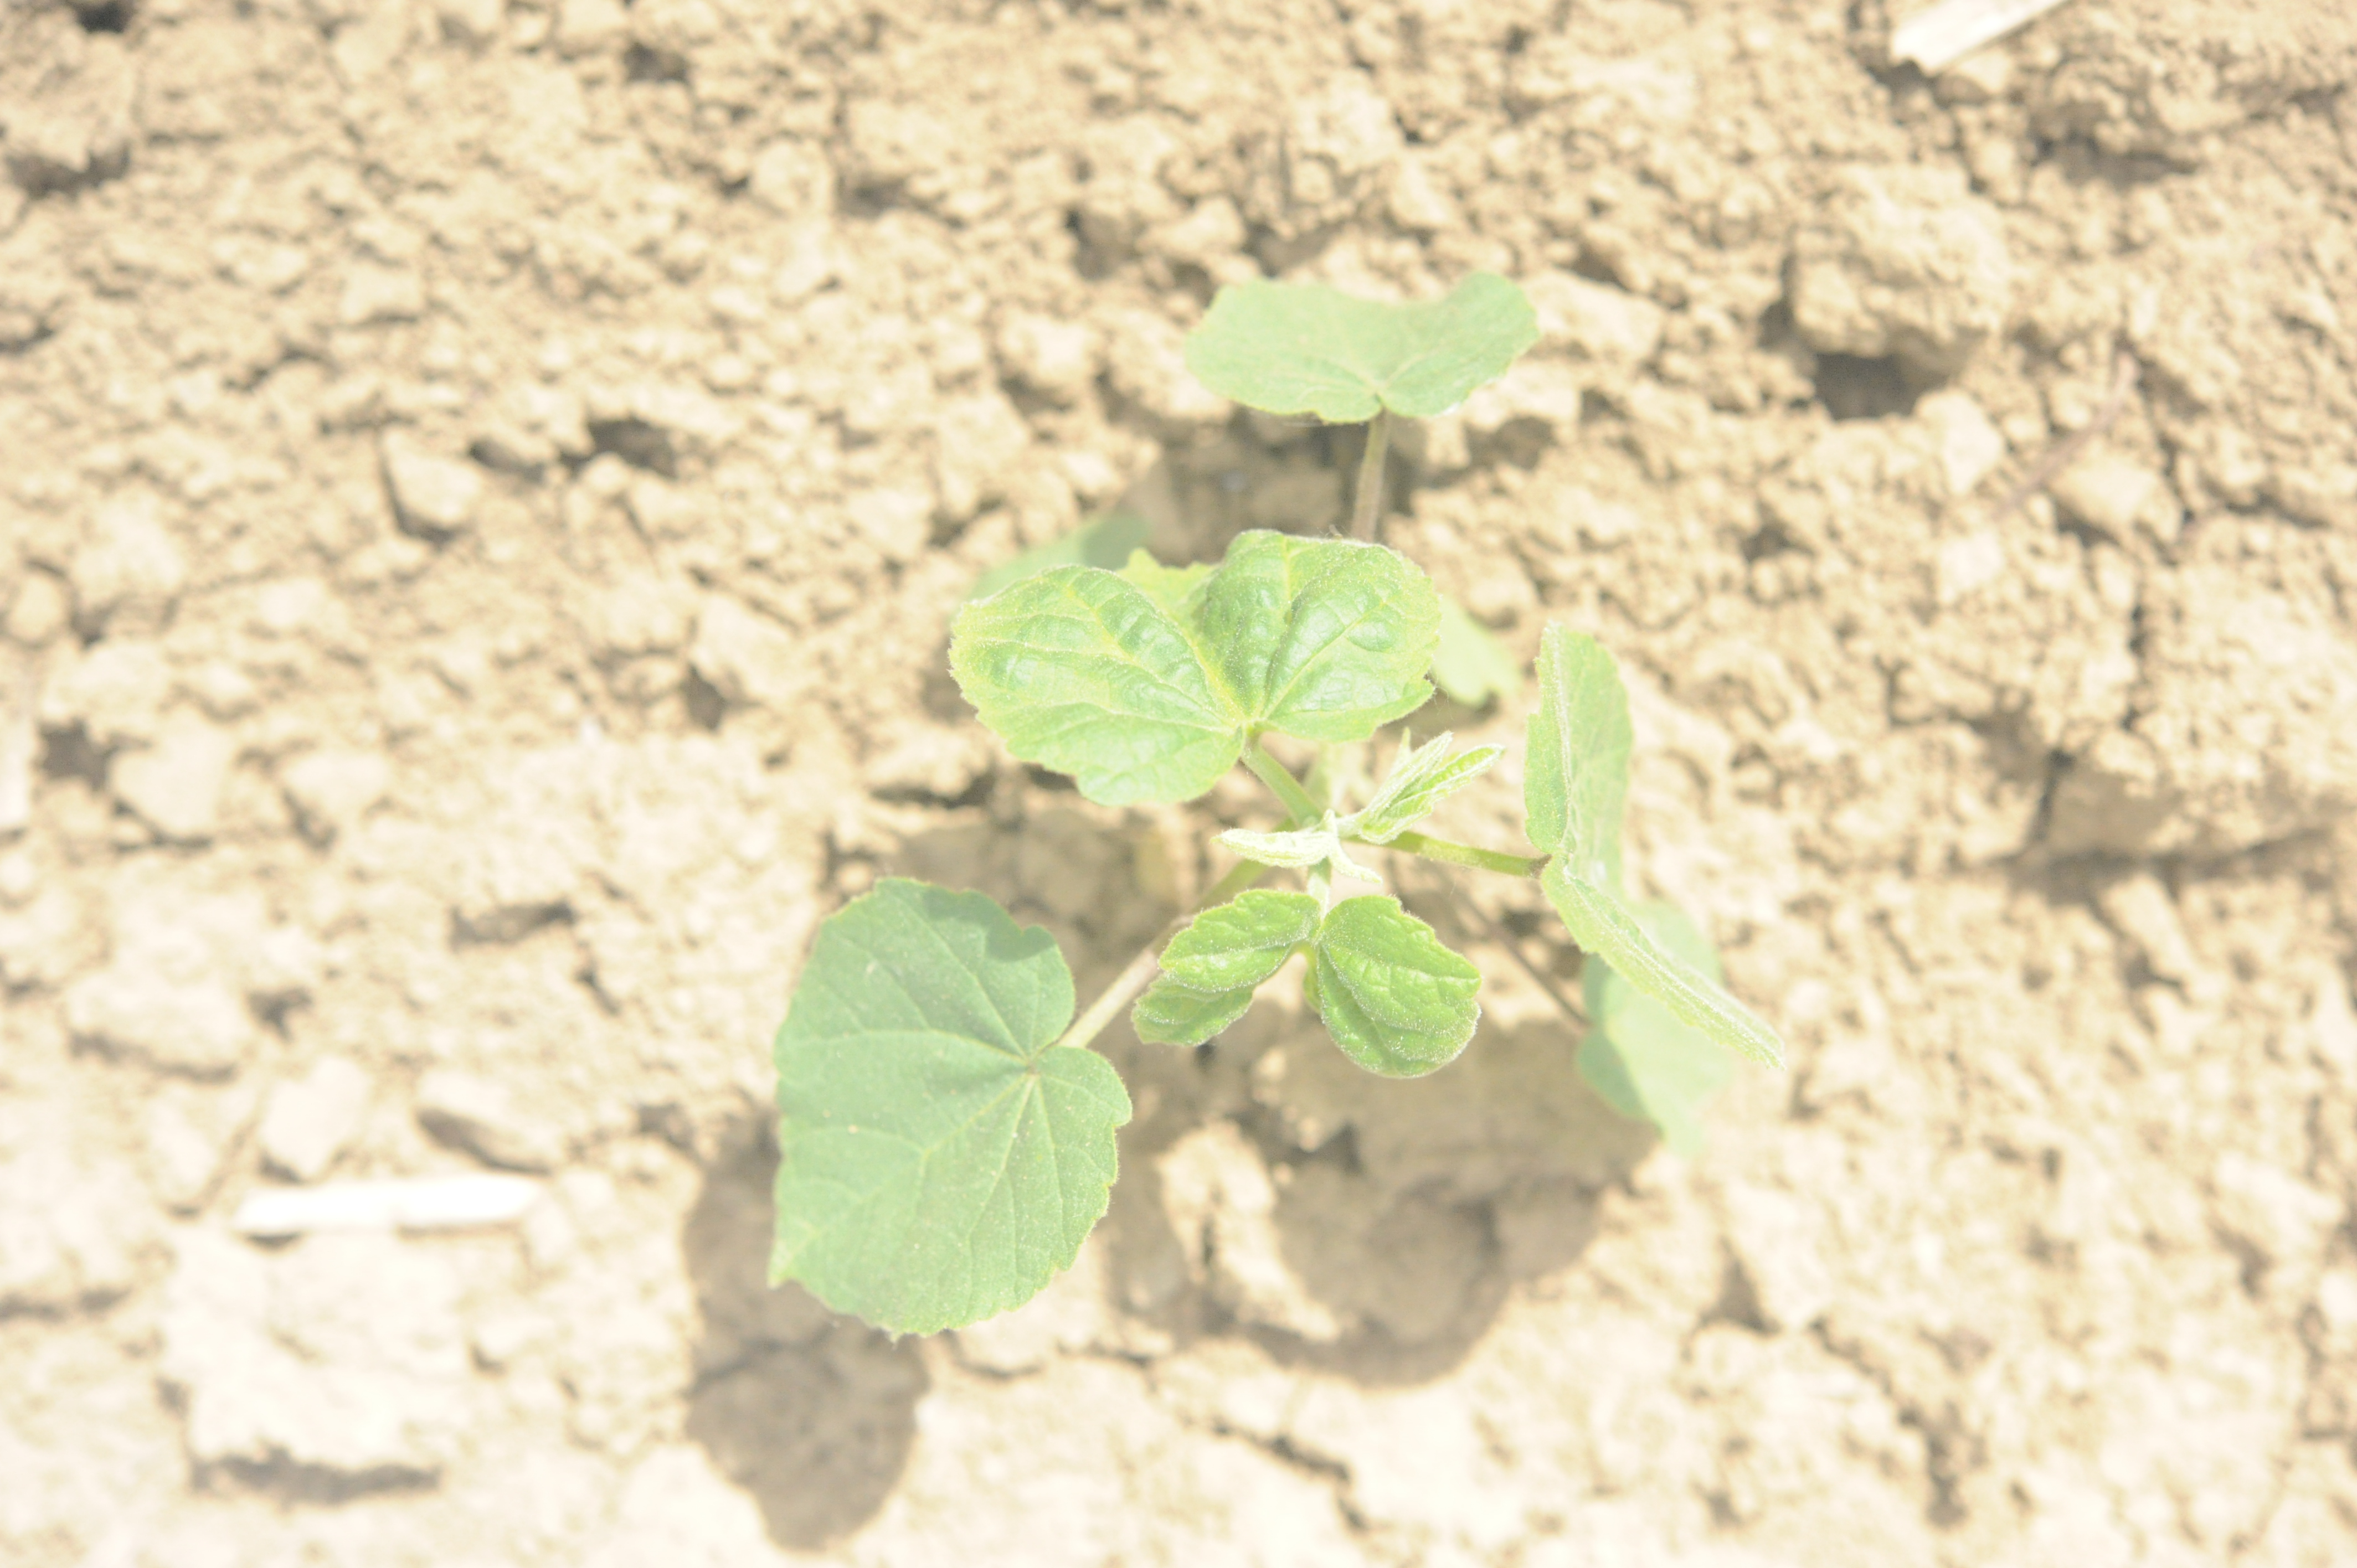
Label: velvet_leaf